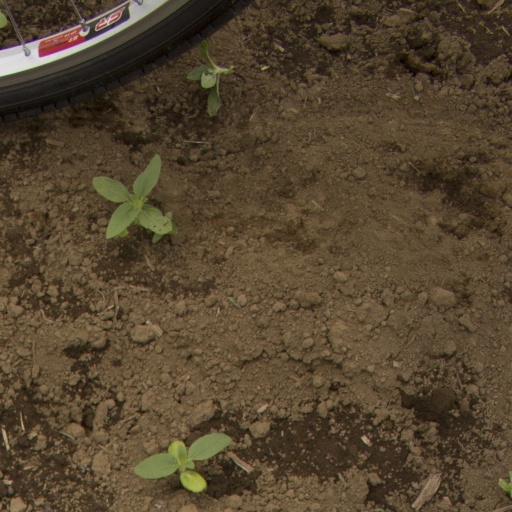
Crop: Jerusalem artichoke